Colchester Reef Light (Lake Erie, West)

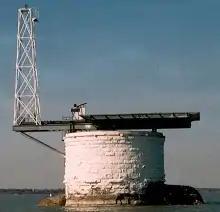
2003 Photograph of the south side of the Colchester Reef Lighthouse in Western Lake Erie. Original structure built in 1885 (white caisson pictured here) and existing helipad and tower were installed / updated in the early 1980s.

The Colchester Reef Light is an active lighthouse situated on Colchester Reef in the Western Basin of Lake Erie south of the town of Colchester, Ontario.